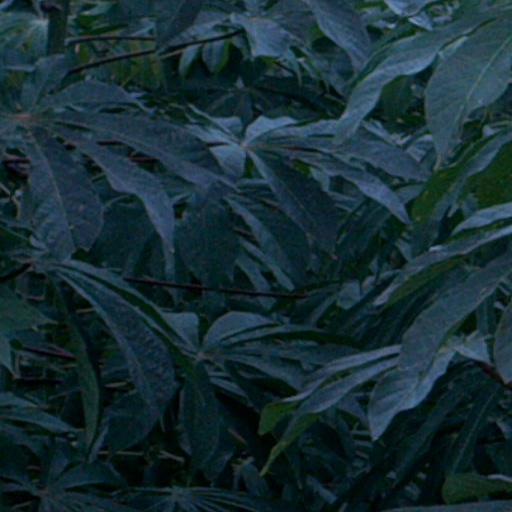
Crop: cassava